Metrosexual

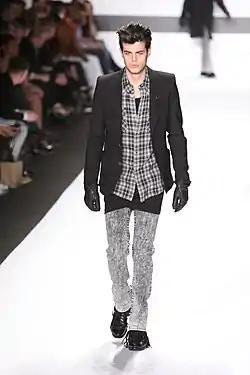
Men's fashion industry and consumer culture is closely related to the concept of the metrosexual man.

Traditional masculine norms, as described in psychologist Ronald F. Levant's "Masculinity Reconstructed" are: "avoidance of femininity; restricted emotions; sex disconnected from intimacy; pursuit of achievement and status; self-reliance; strength; aggression and homophobia".